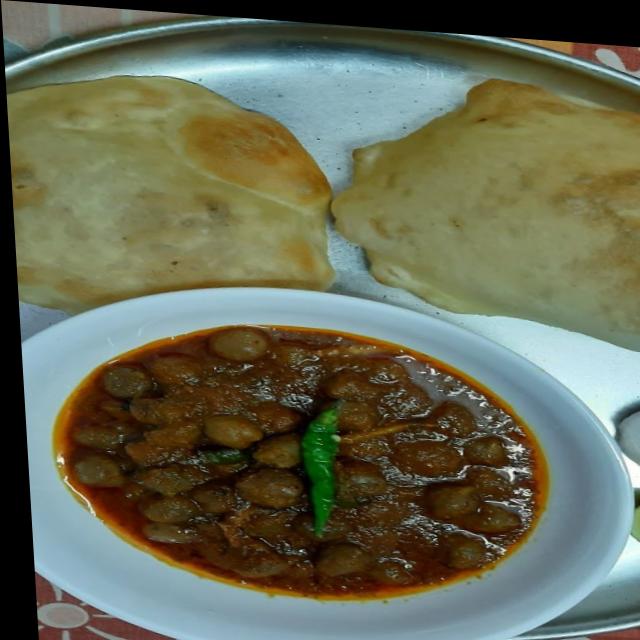
Dish: chole_bhature